Dorians

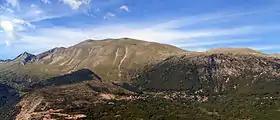
Uplands of Greece - the Pindus Mountains

A man's name, "Dōrieus", occurs in the Linear B tablets at Pylos, one of the regions later invaded and subjugated by the Dorians. Pylos tablet Fn867 records it in the dative case as "do-ri-je-we", "*Dōriēwei", a third- or consonant-declension noun with stem ending in w. An unattested nominative plural, "*Dōriēwes", would have become "Dōrieis" by loss of the w and contraction. The tablet records the grain rations issued to the servants of "religious dignitaries" celebrating a religious festival of Potnia, the mother goddess.